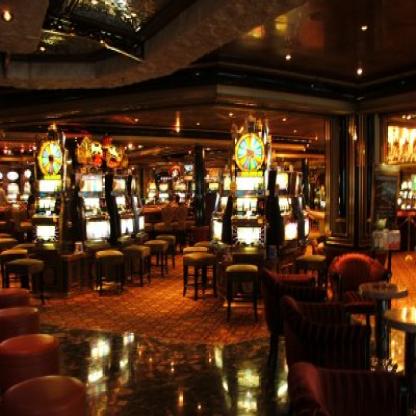
Scene: Indoor